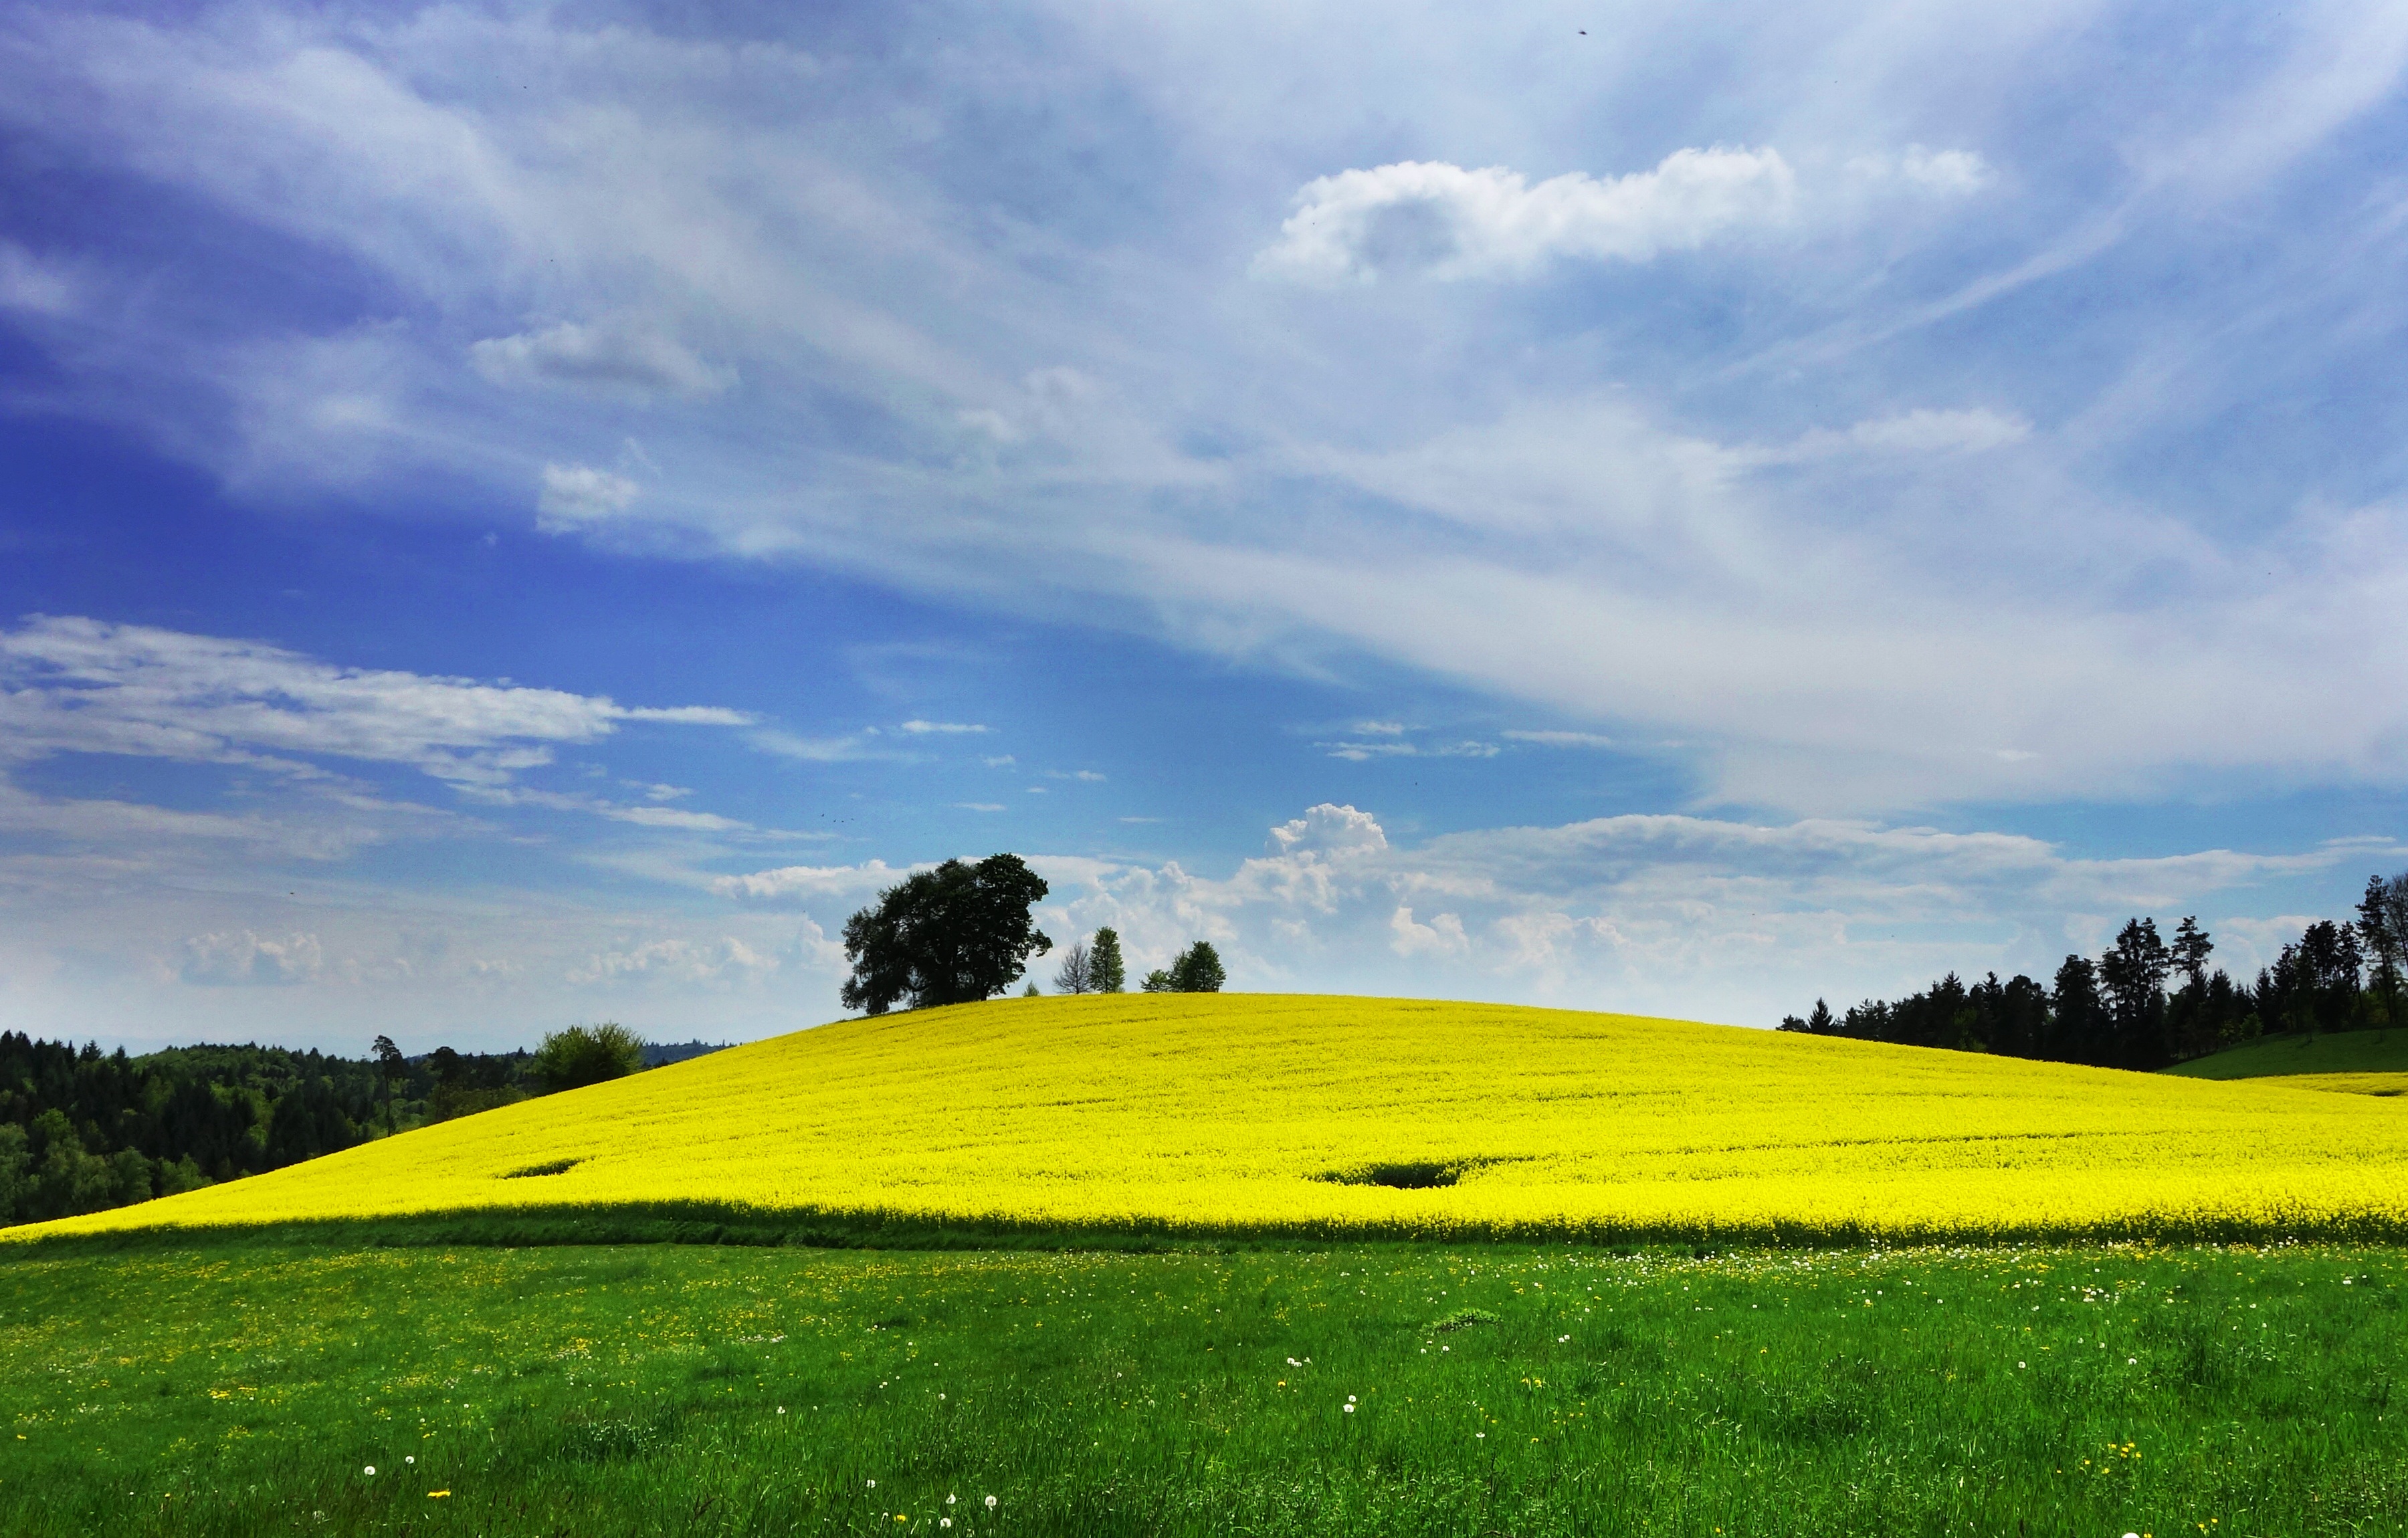
landscape, nature, forest, grass, horizon, blossom, cloud, plant, sky, field, meadow, prairie, hill, flower, bloom, summer, food, spring, produce, vegetable, pasture, yellow, agriculture, plain, rapeseed, grassland, plateau, canola, ecosystem, brassica, steppe, rural area, oilseed rape, rape blossom, field of flowers, flowering plant, field of rapeseeds, rapeseed oil, rare plant, geographical feature, grass family, land plant, mustard plant